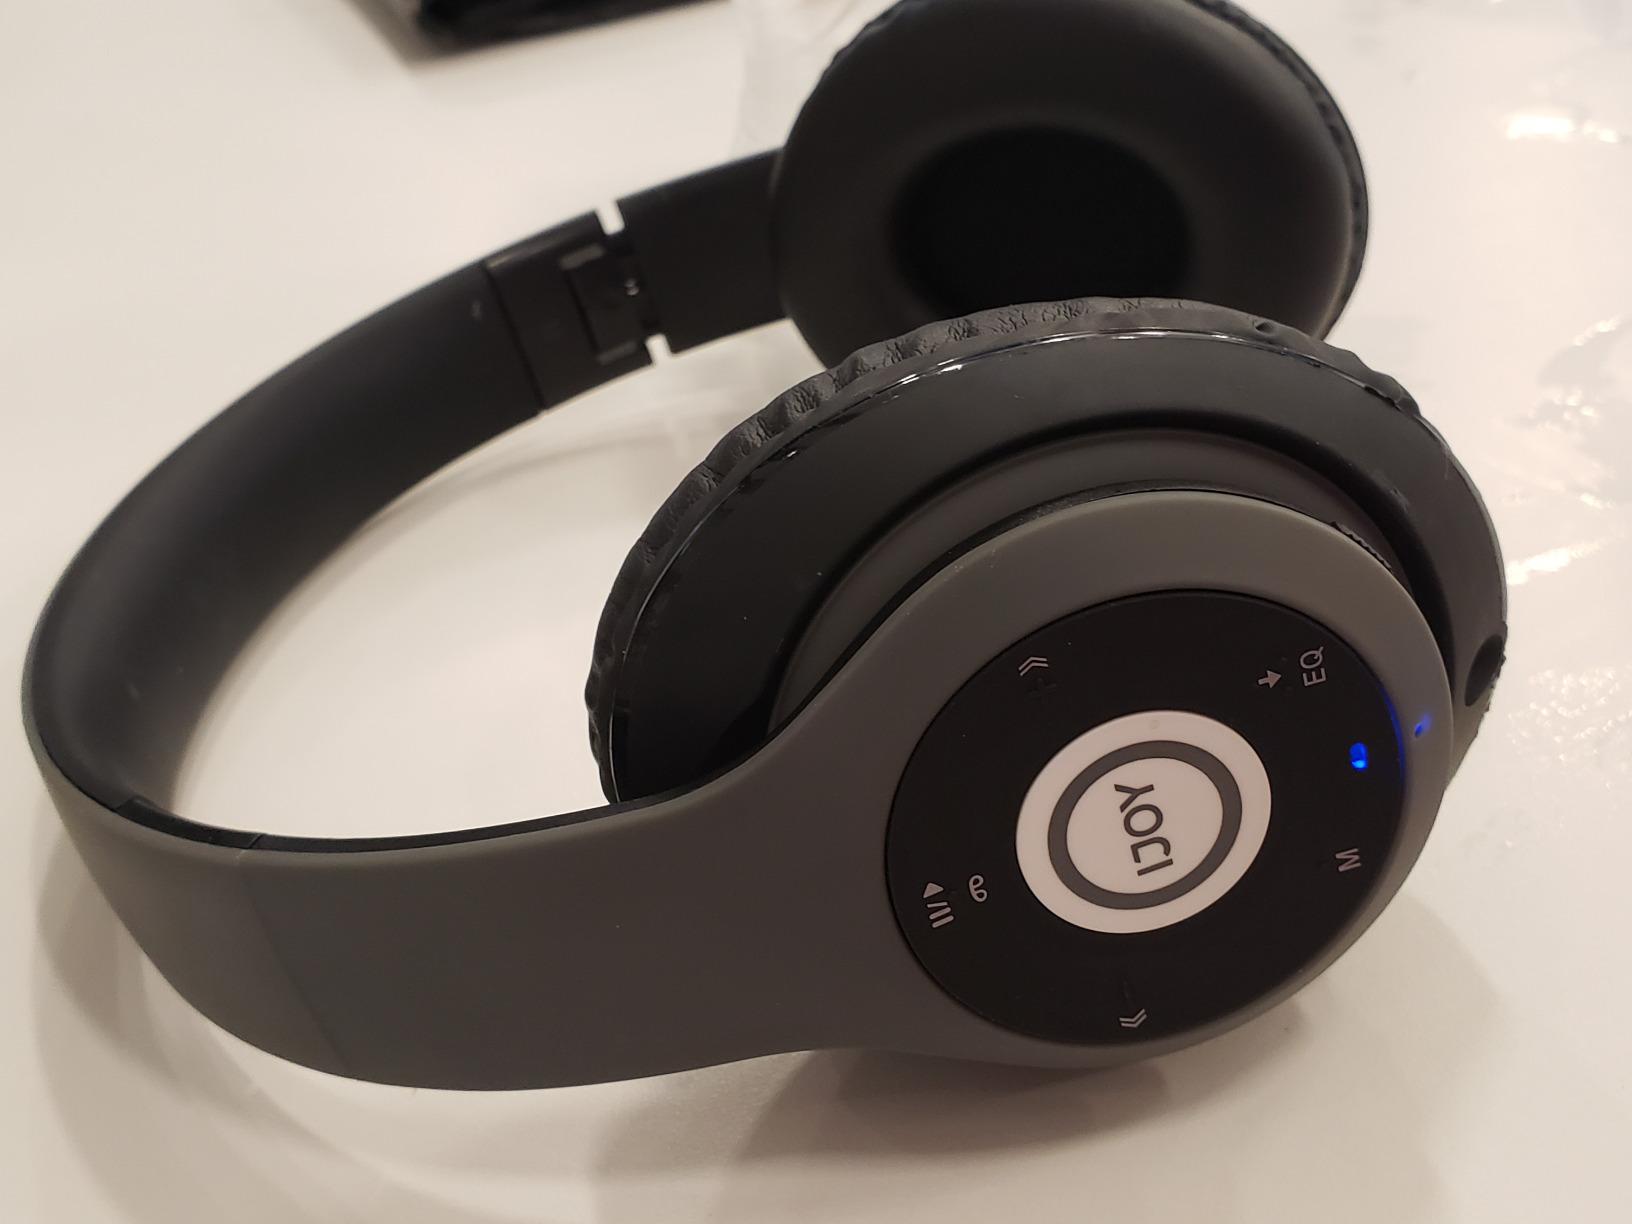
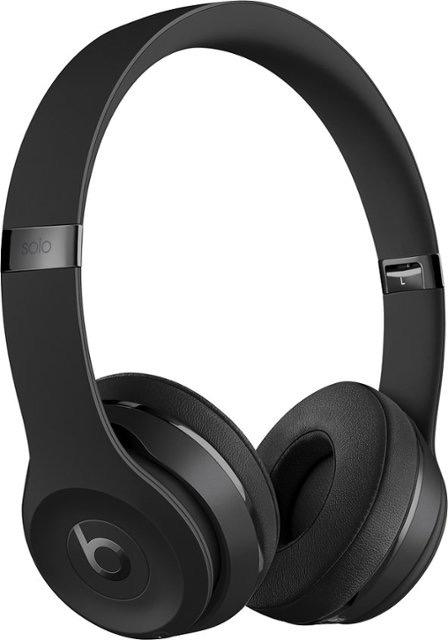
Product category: headphones
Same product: no